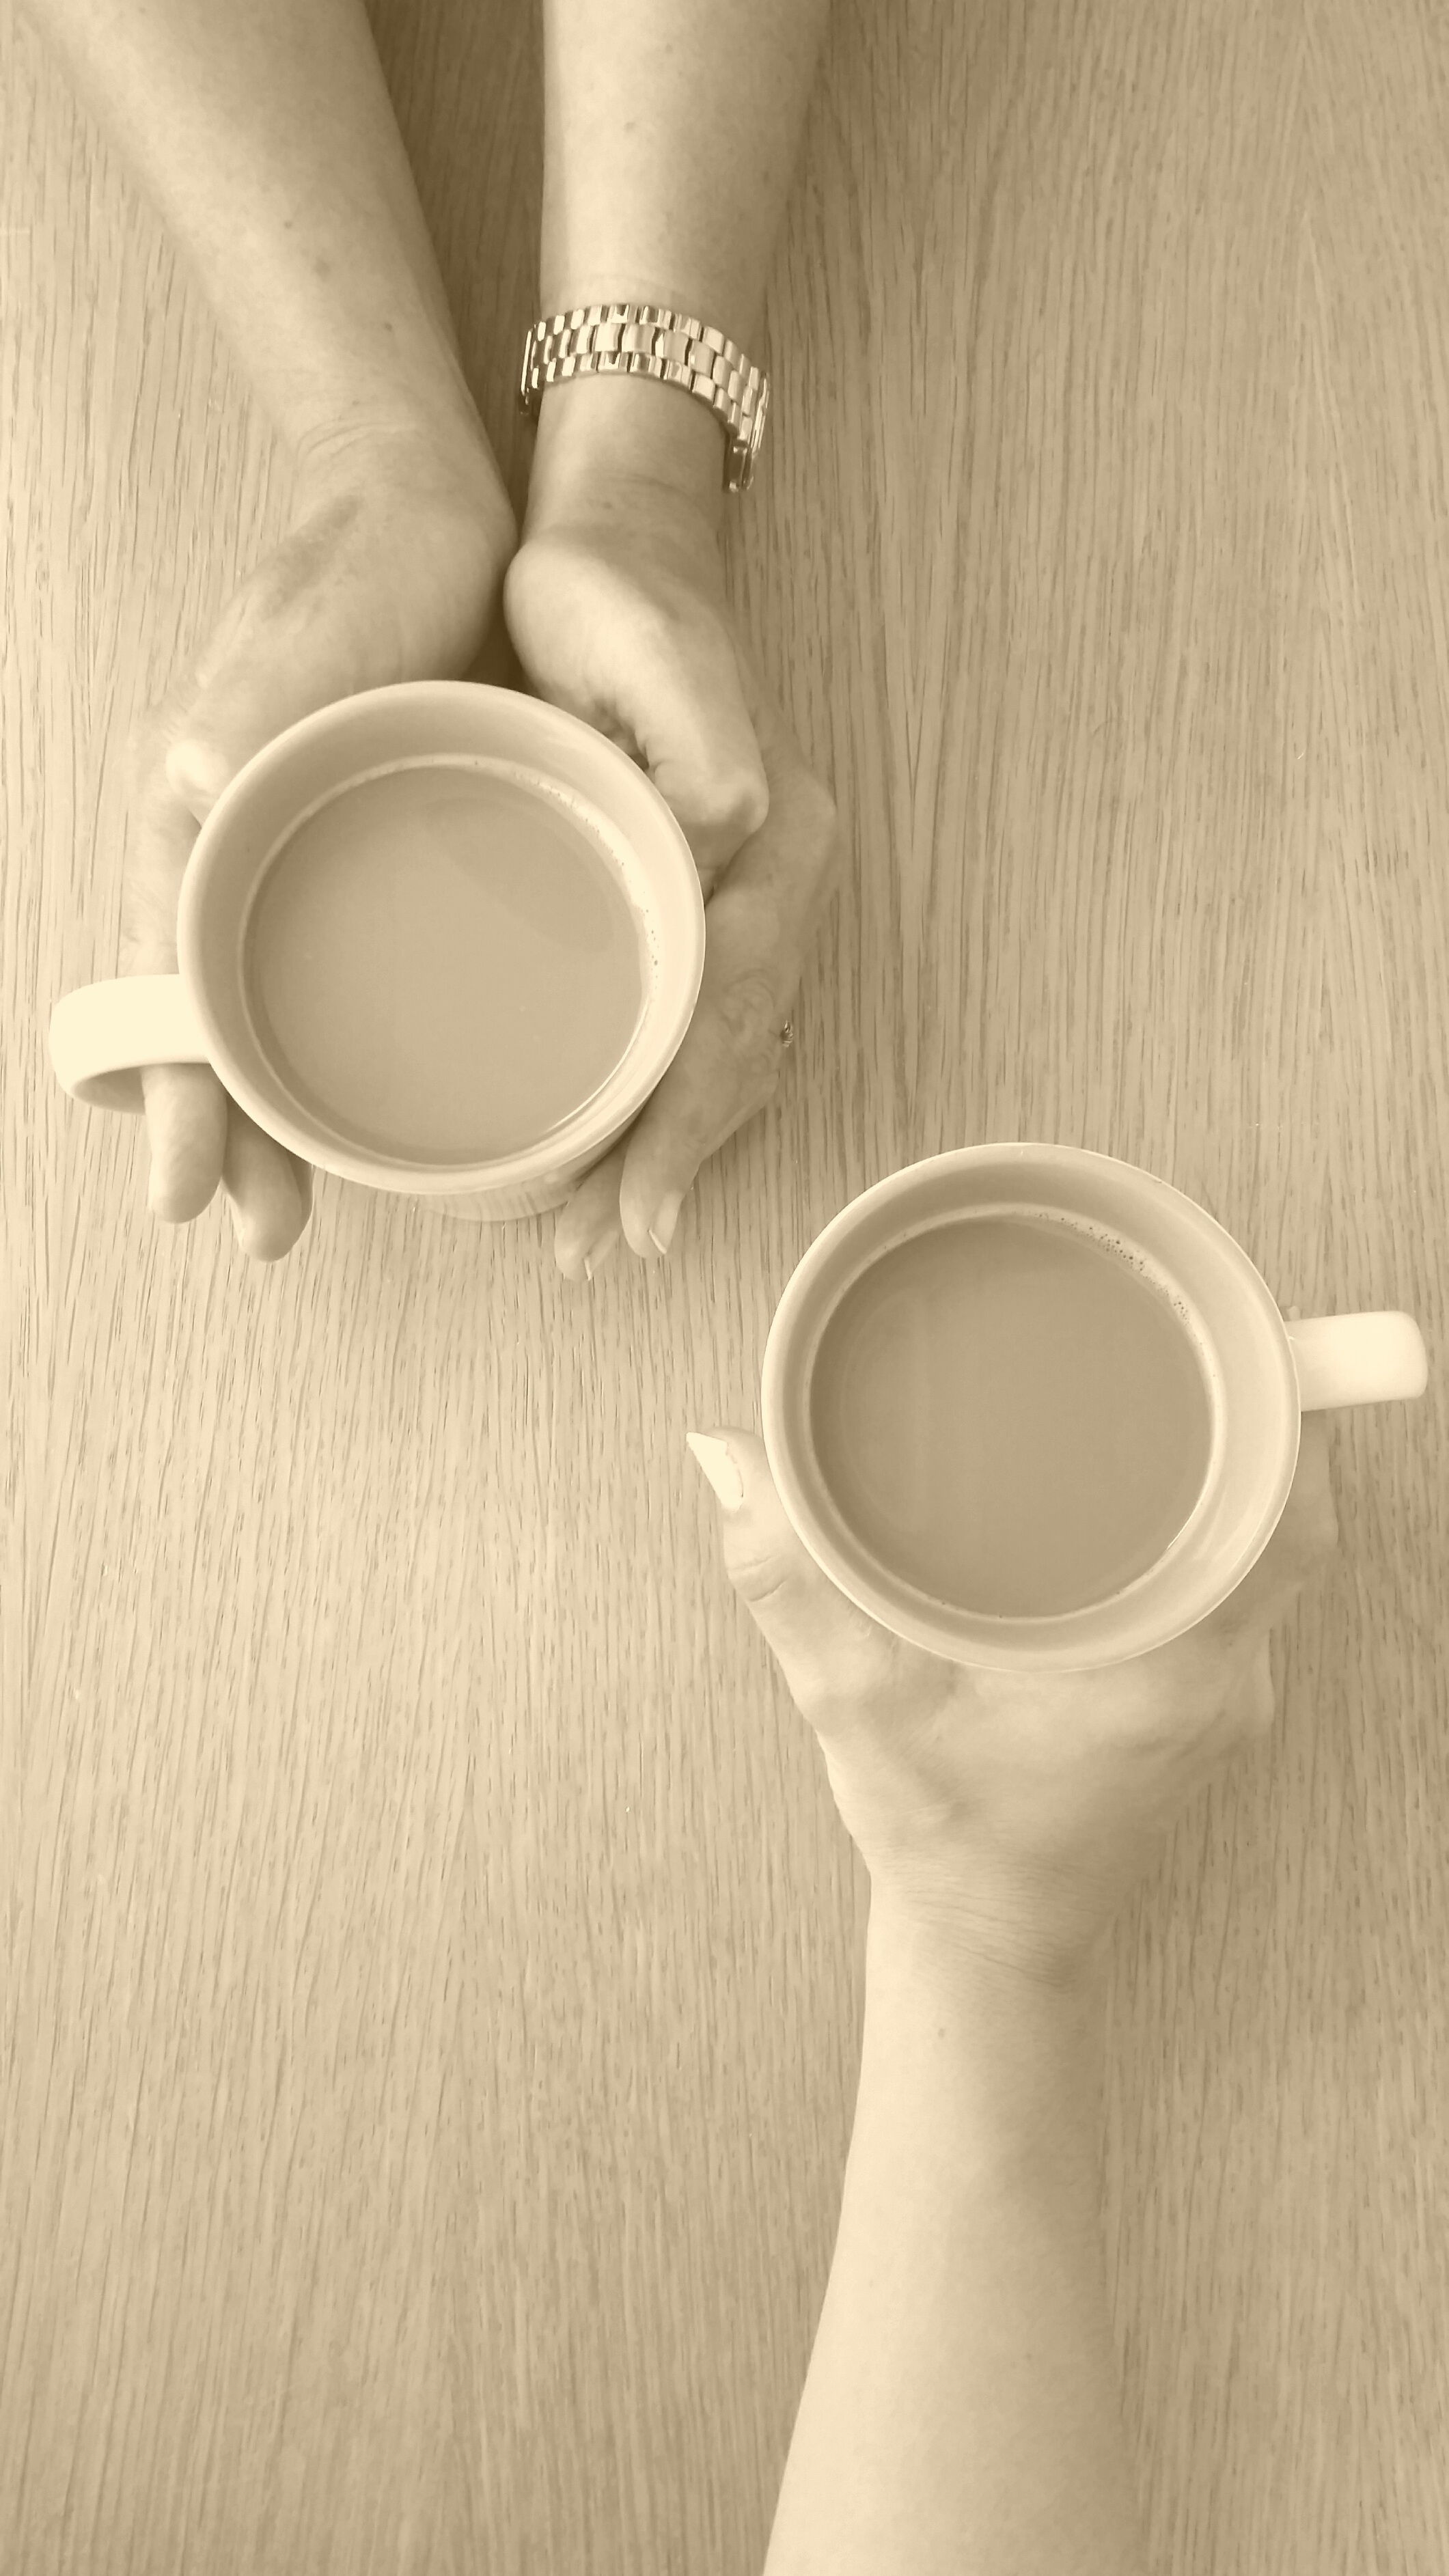
hand, cafe, coffee, people, tea, meeting, female, cup, ceramic, communication, toilet, friendship, coffee cup, material, circle, conversation, talk, women, hands, cups, talking, drinking, chat, shape, casual, listen, mugs, listening, discussing